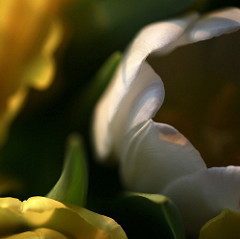
Flower: tulip